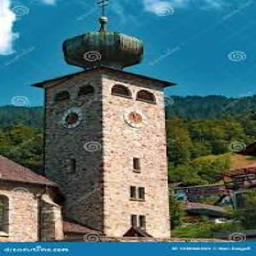
Triesenberg